Saint John of Las Vegas

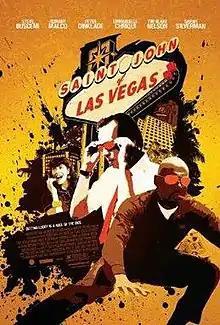
Theatrical release poster

Saint John of Las Vegas is a 2009 American comedy-drama film starring Steve Buscemi, Romany Malco, and Sarah Silverman.